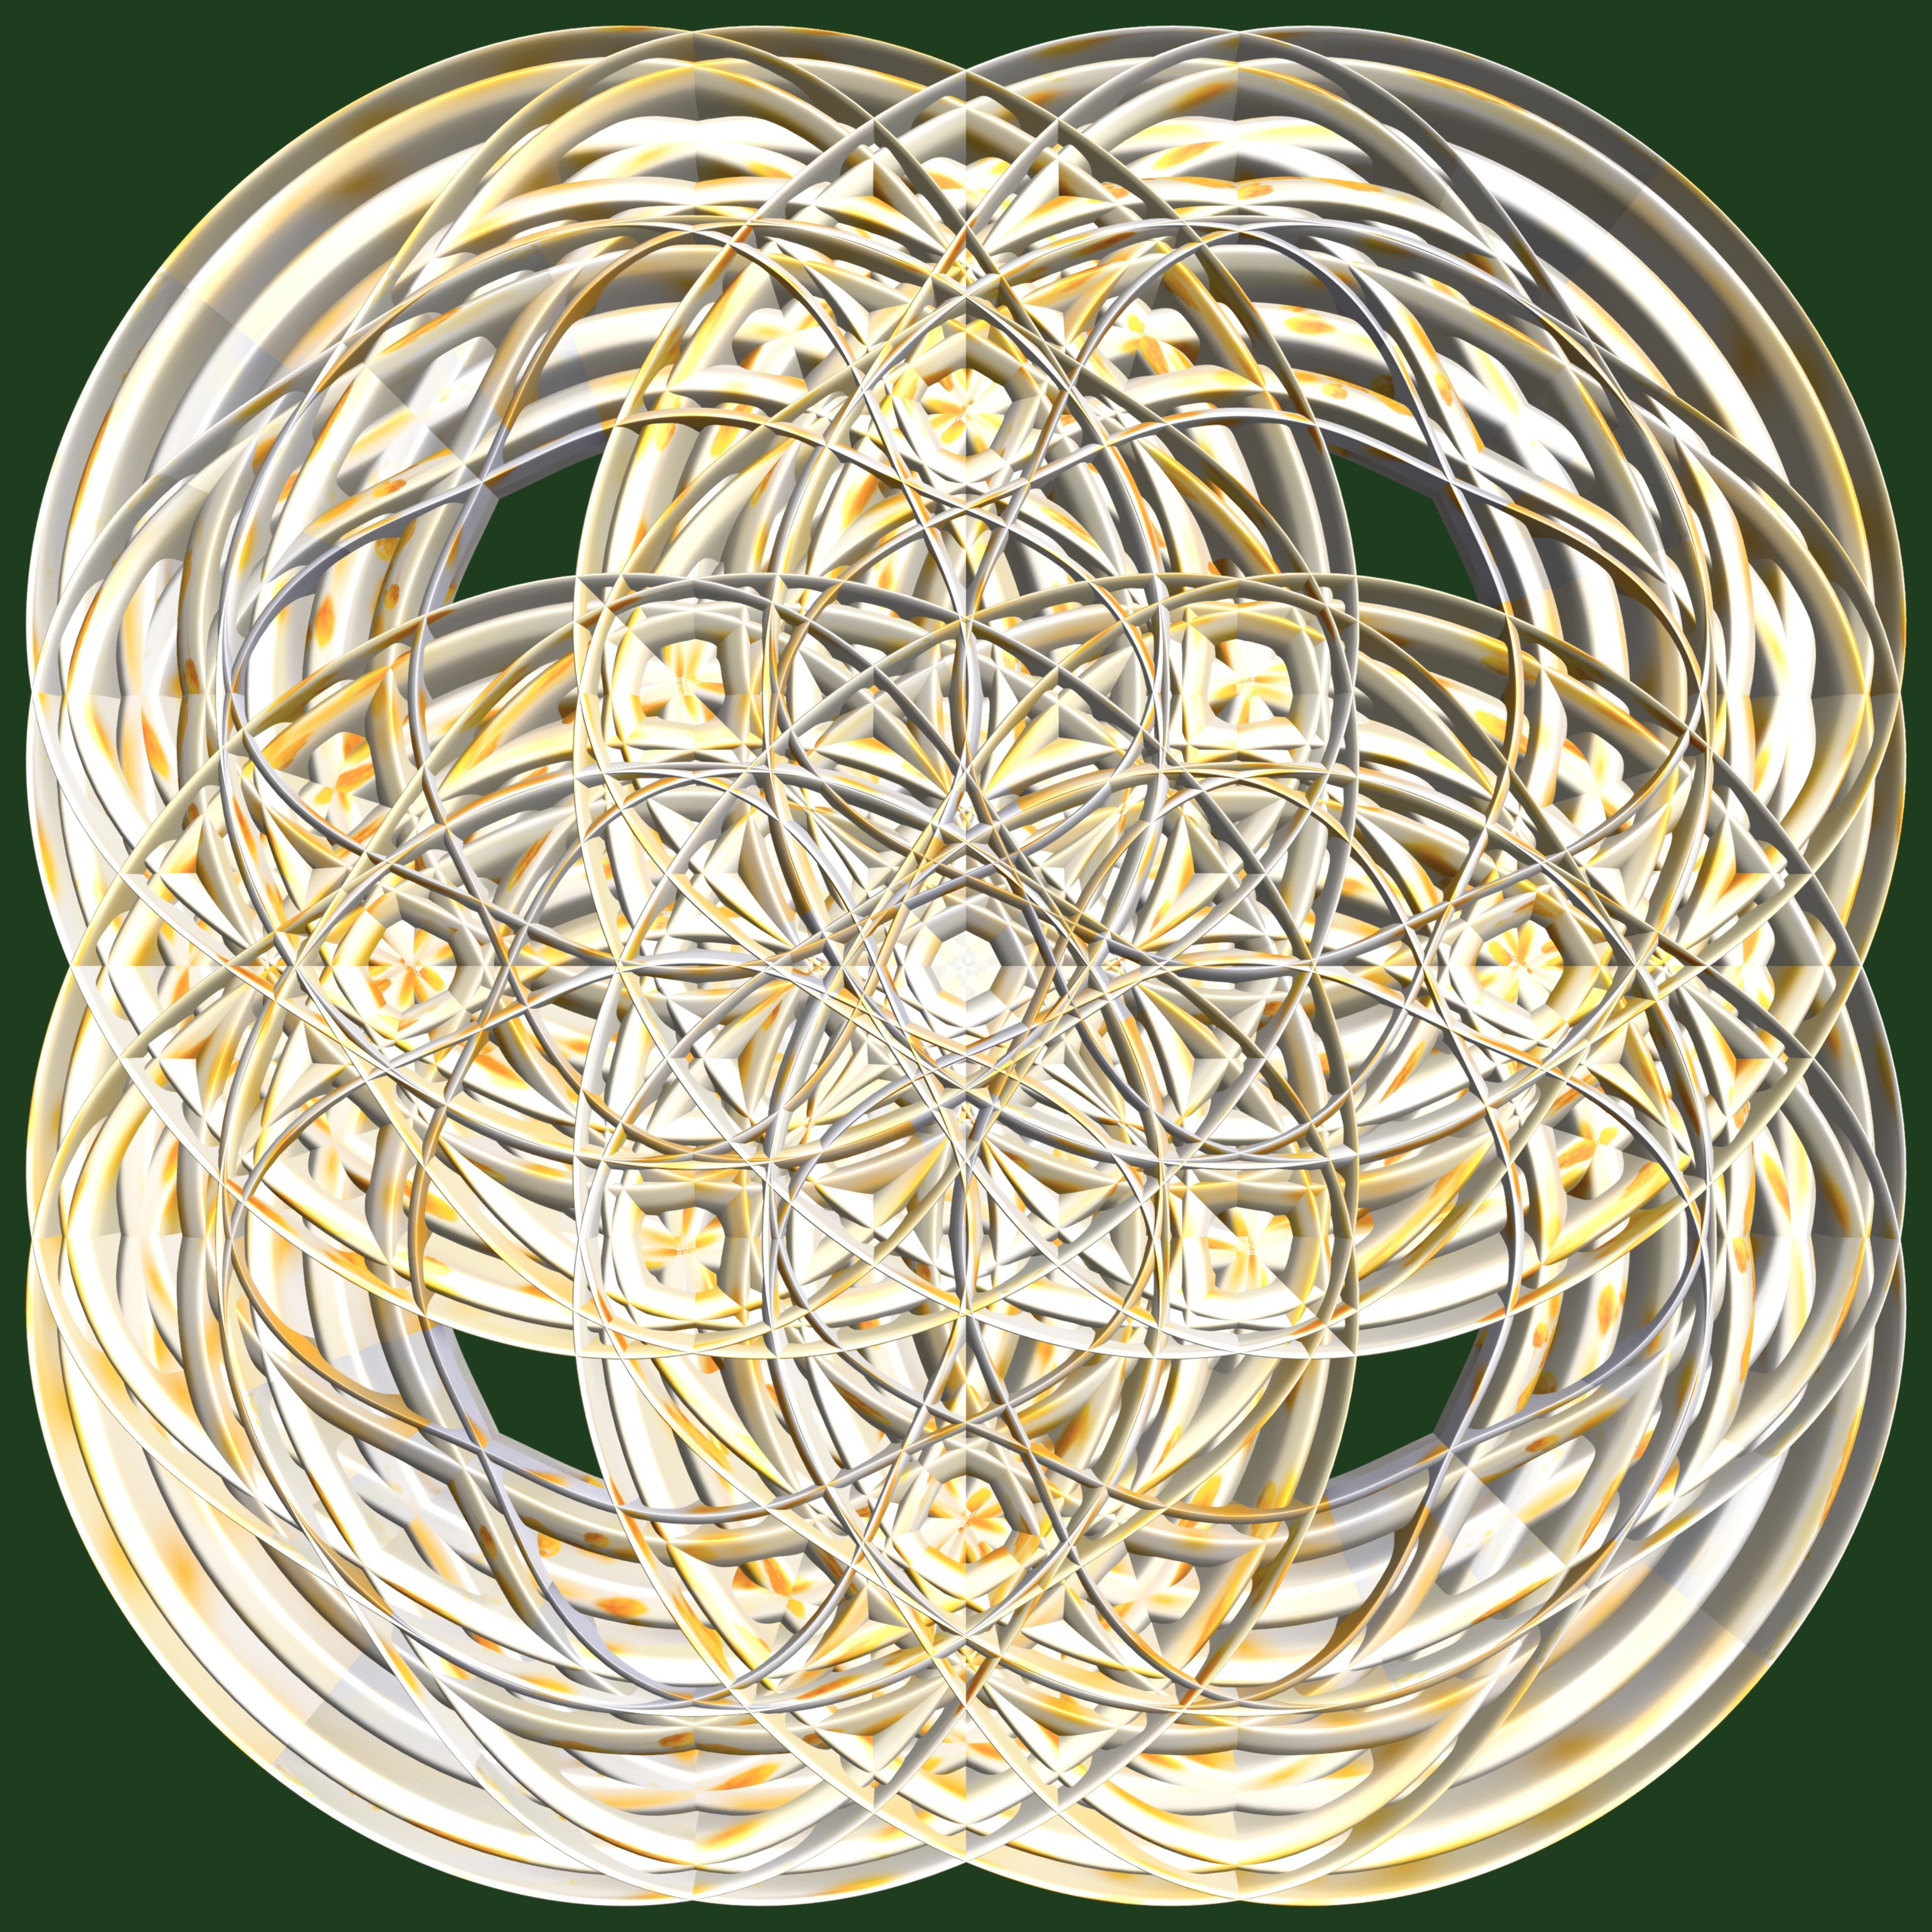
structure, texture, glass, ceiling, pattern, lamp, lighting, circle, jewellery, design, symmetry, light fixture, sphere, 3d, graphic, chandelier, shape, torus, mathematica, cg, parametricplot3d, code, program, algorithm, mapping